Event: Nepal Earthquake
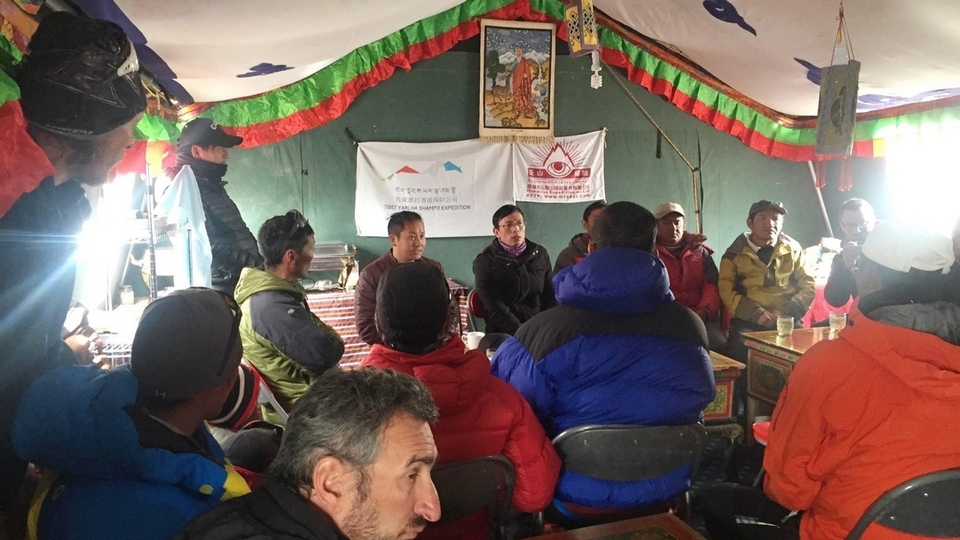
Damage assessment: no_damage